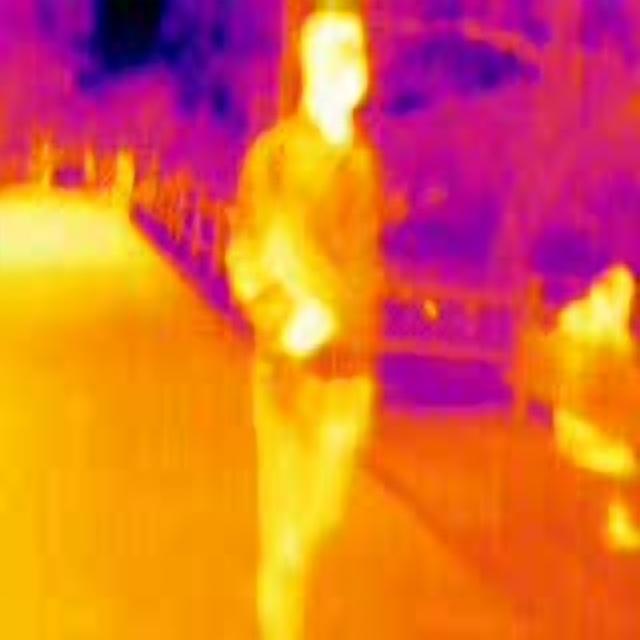
Detected objects:
label: person
label: person